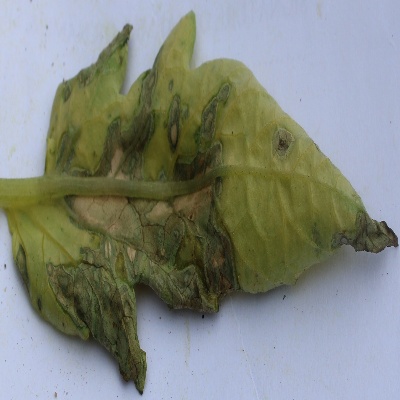
Crop: Tomato
Condition: leaf blight